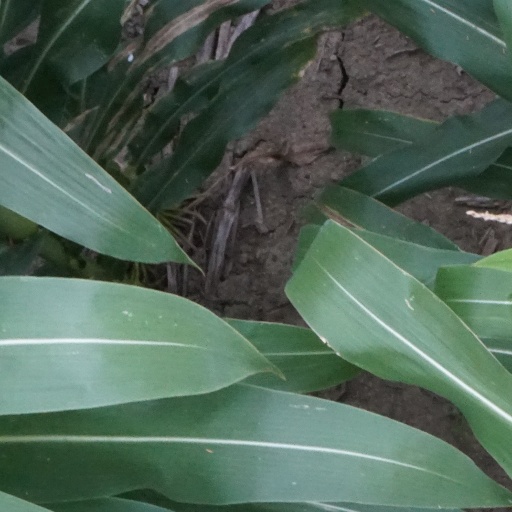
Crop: maize; corn